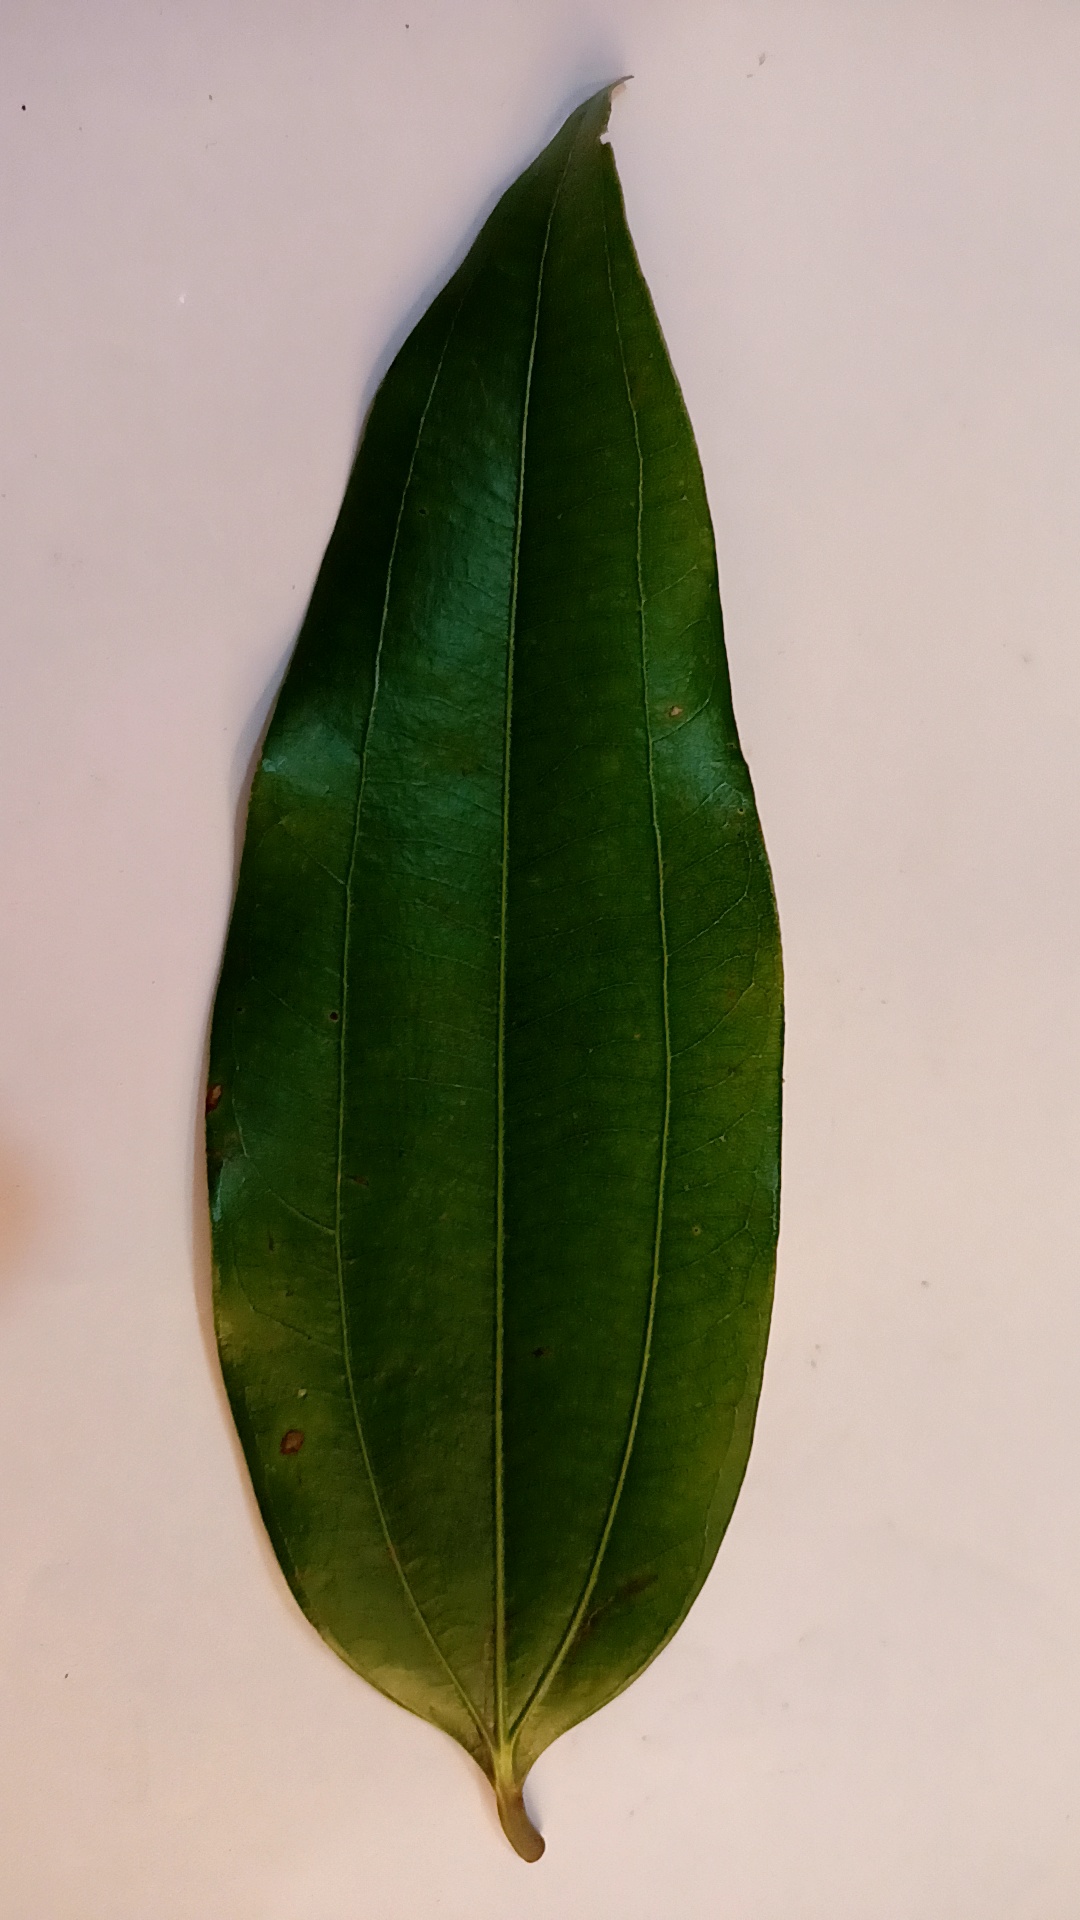
Label: Disease